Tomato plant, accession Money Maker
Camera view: tilt-top (135 deg); turntable rotation: 240 degrees
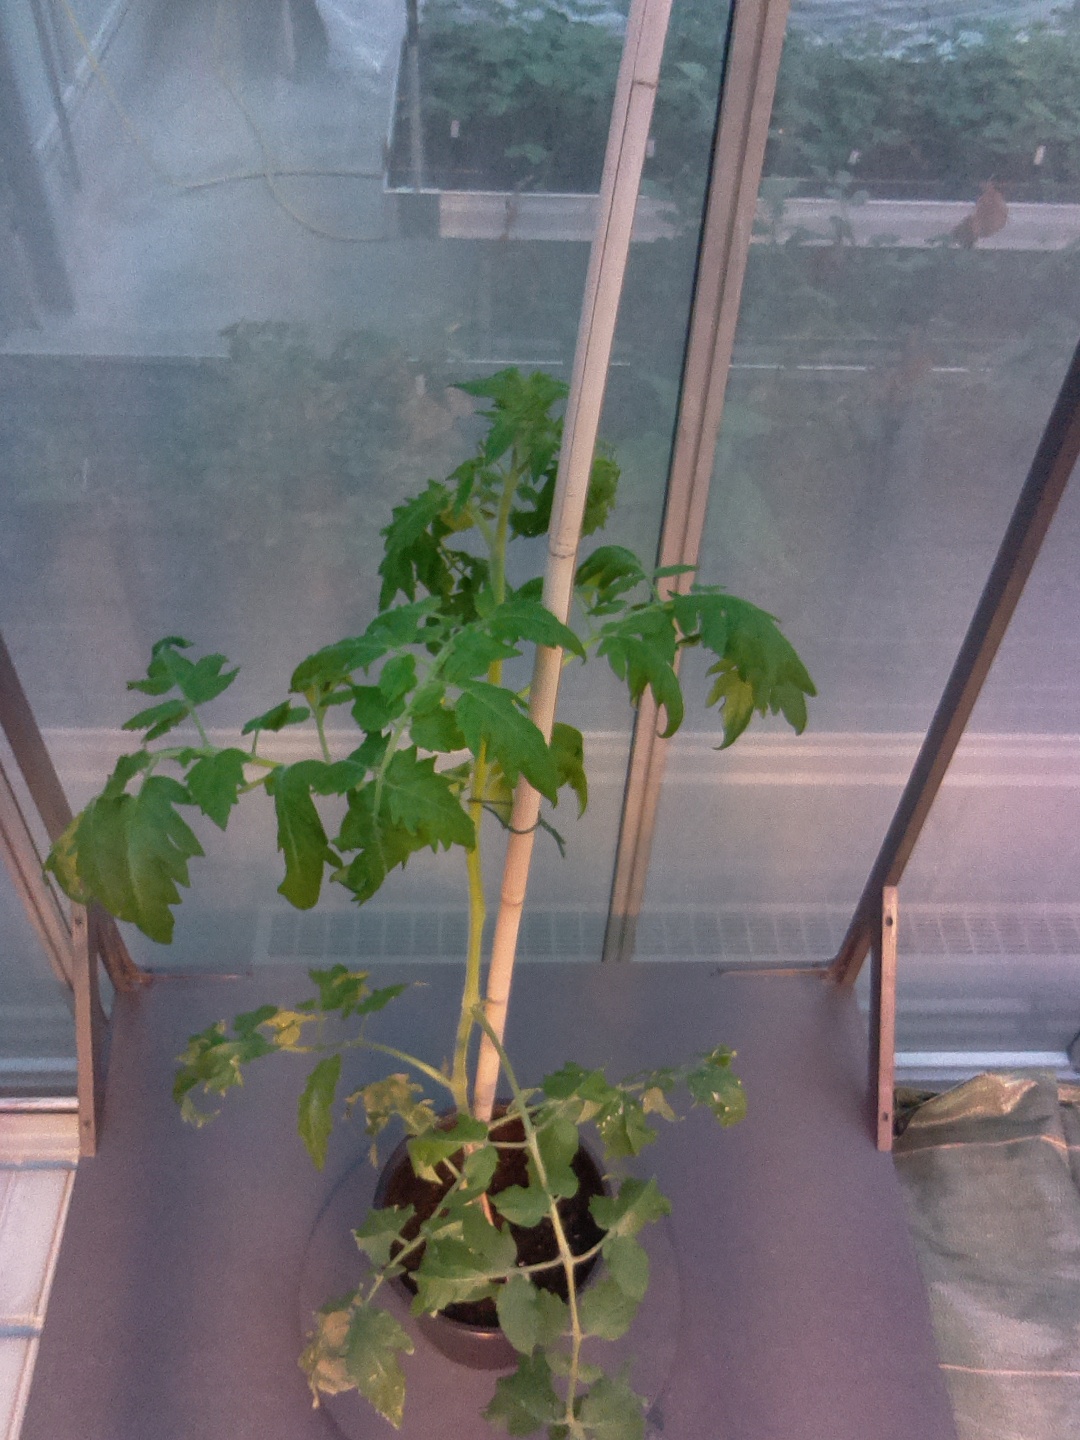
BBCH growth stage 67: Full flowering, 70%-80% of flowers open, more petals falling